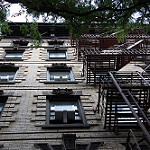
Label: buildings